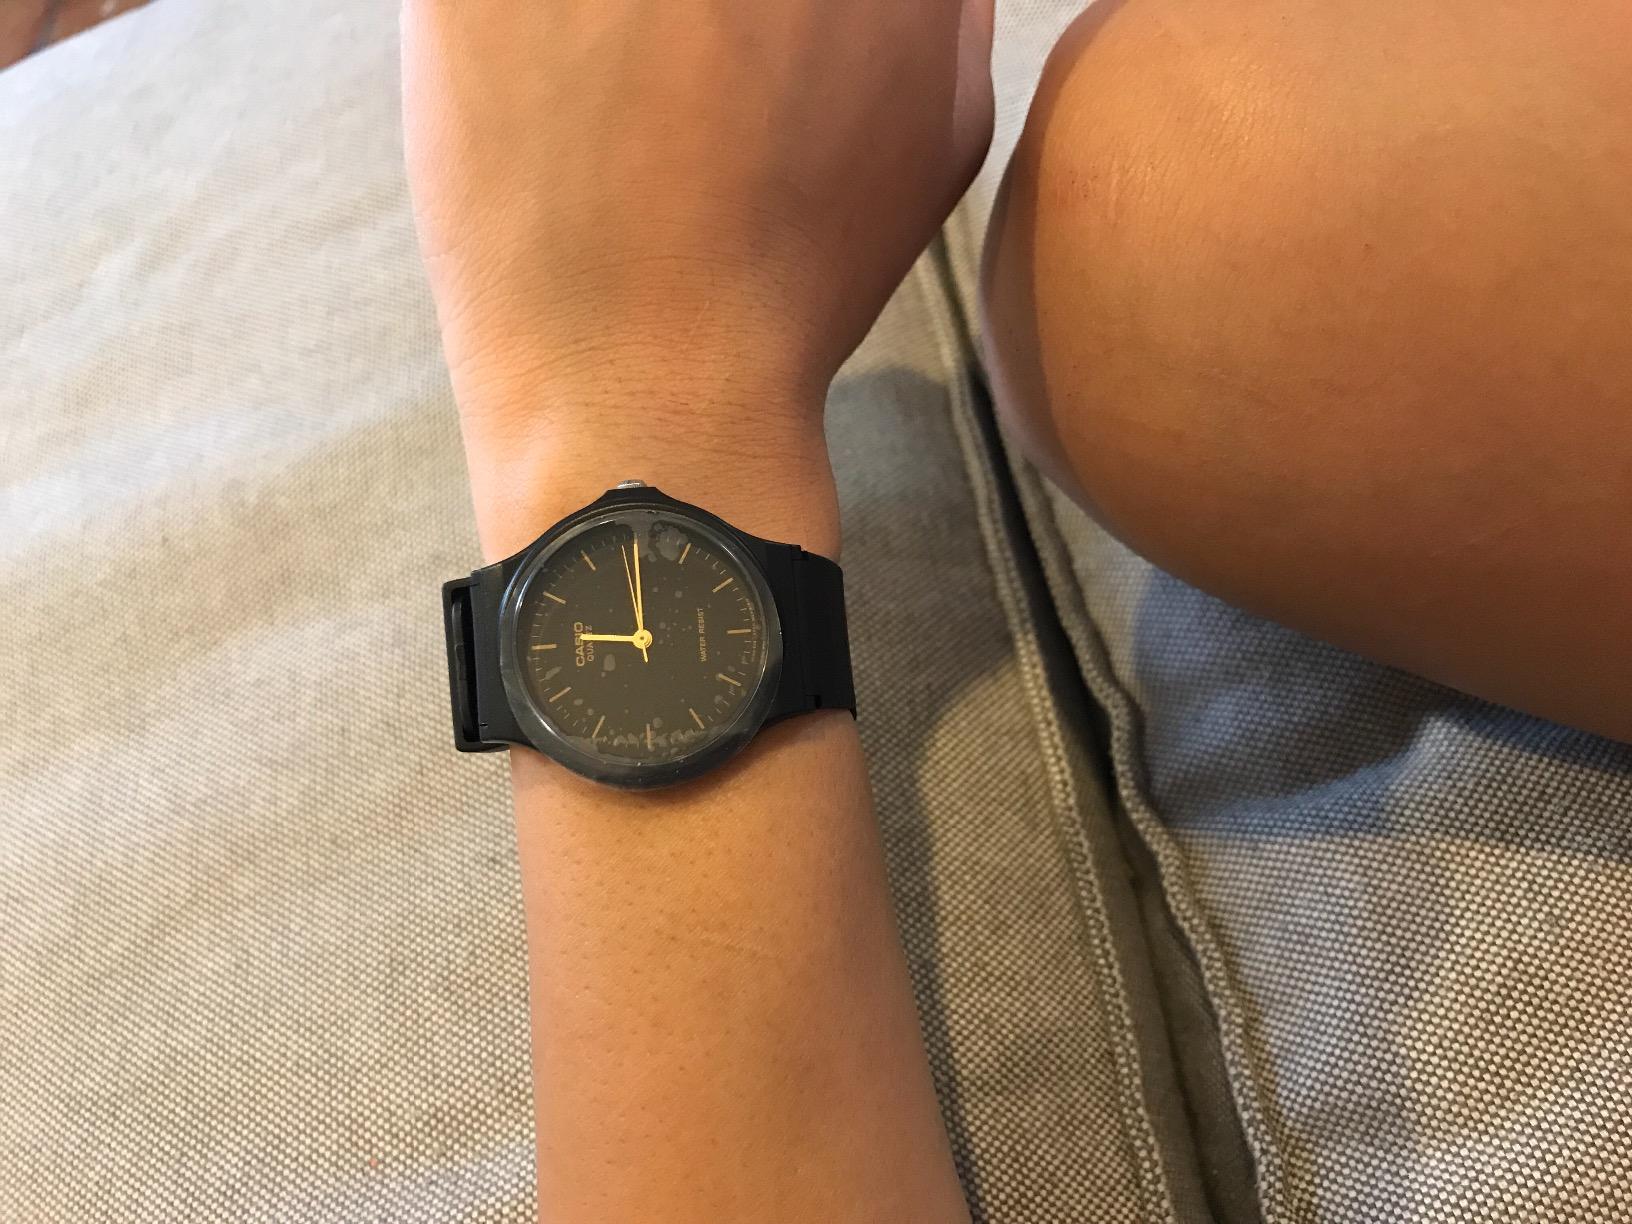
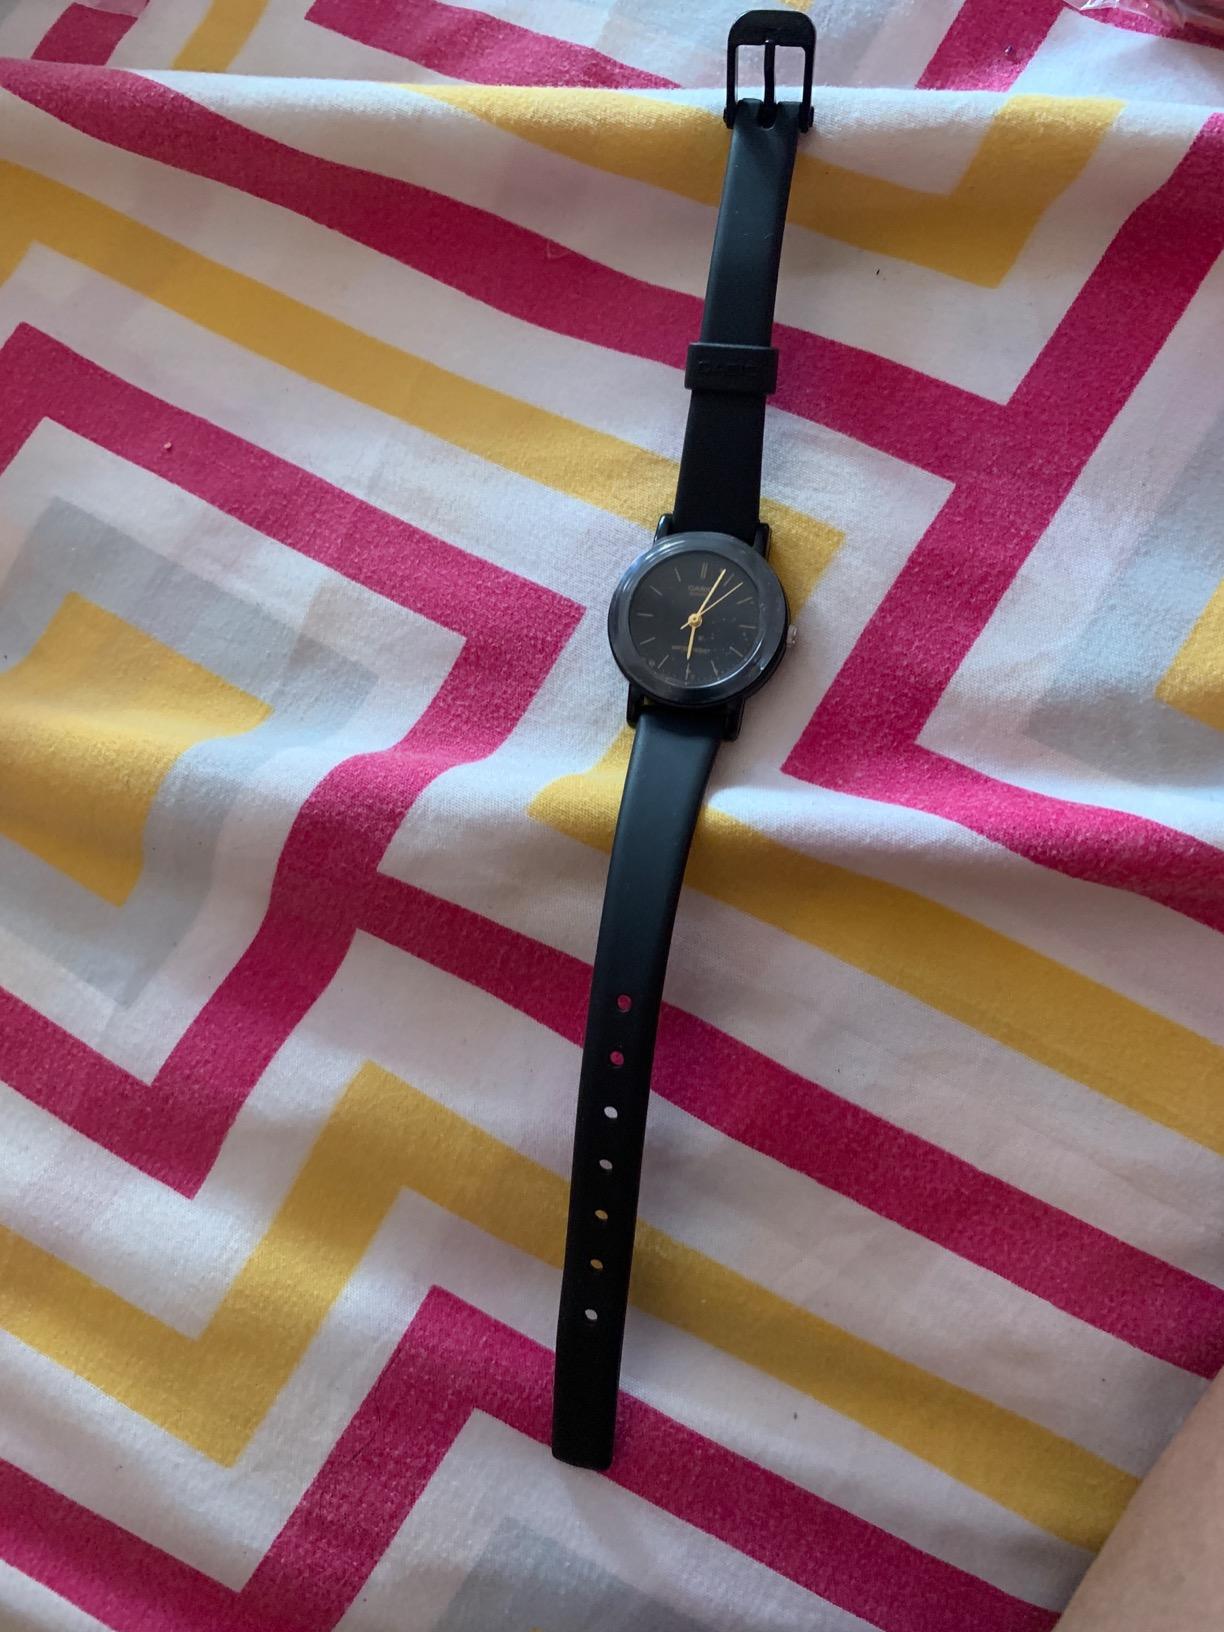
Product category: accessories_watch
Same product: no